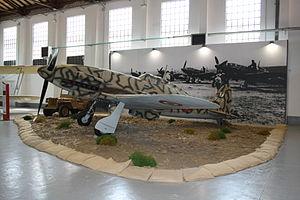
La Force aérienne républicaine nationale était la force aérienne de la République sociale italienne pendant la Seconde Guerre mondiale, étroitement liée à laLuftwaffe en Italie du Nord.